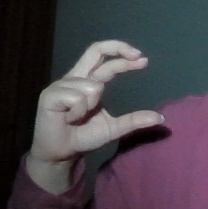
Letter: thal